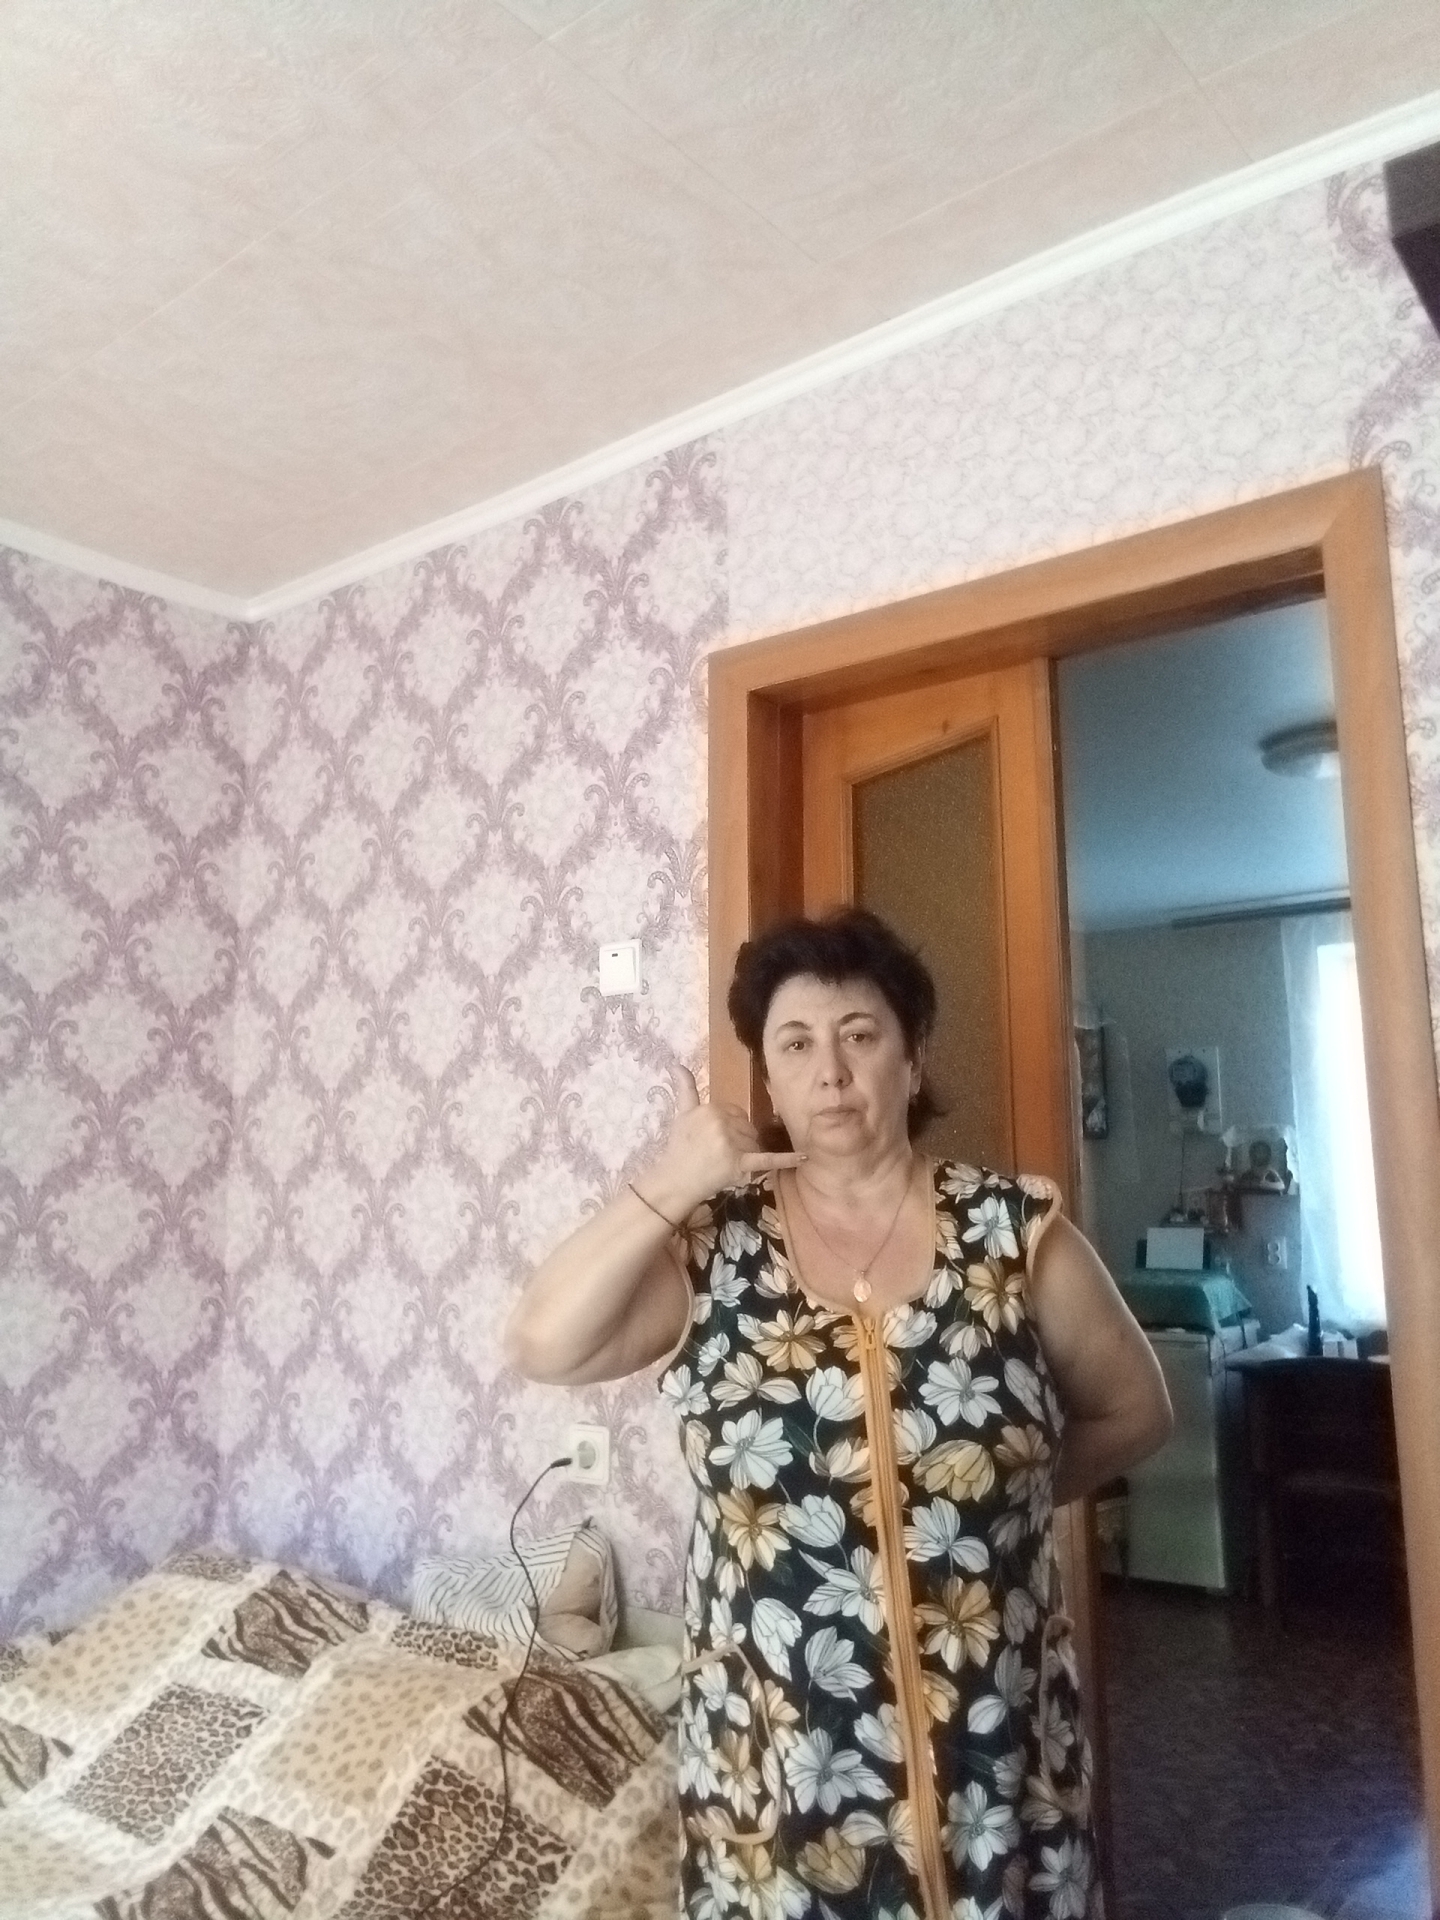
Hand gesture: call